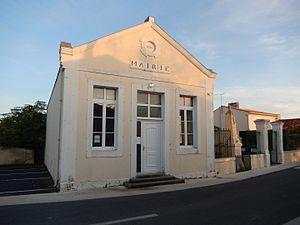
Puy-du-Lac, Charente-Maritime, France. Ceci est la mairie de Puy-du-Lac, située au lieu-dit La Jarrie.
Puy-du-Lac est une commune du sud-ouest de la France située dans le département de la Charente-Maritime. Ses habitants sont appelés les Puy-Laquois et les Puy-Laquoises.